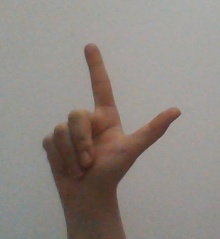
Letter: laam